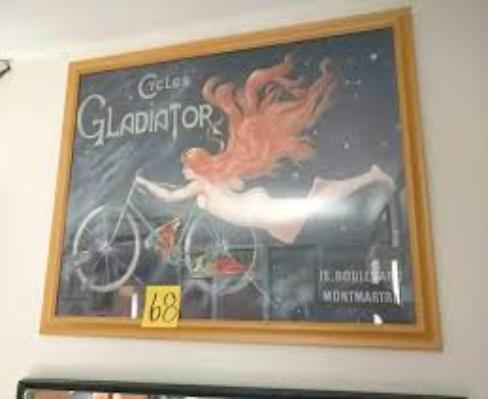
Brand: gladiator cycle
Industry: Food